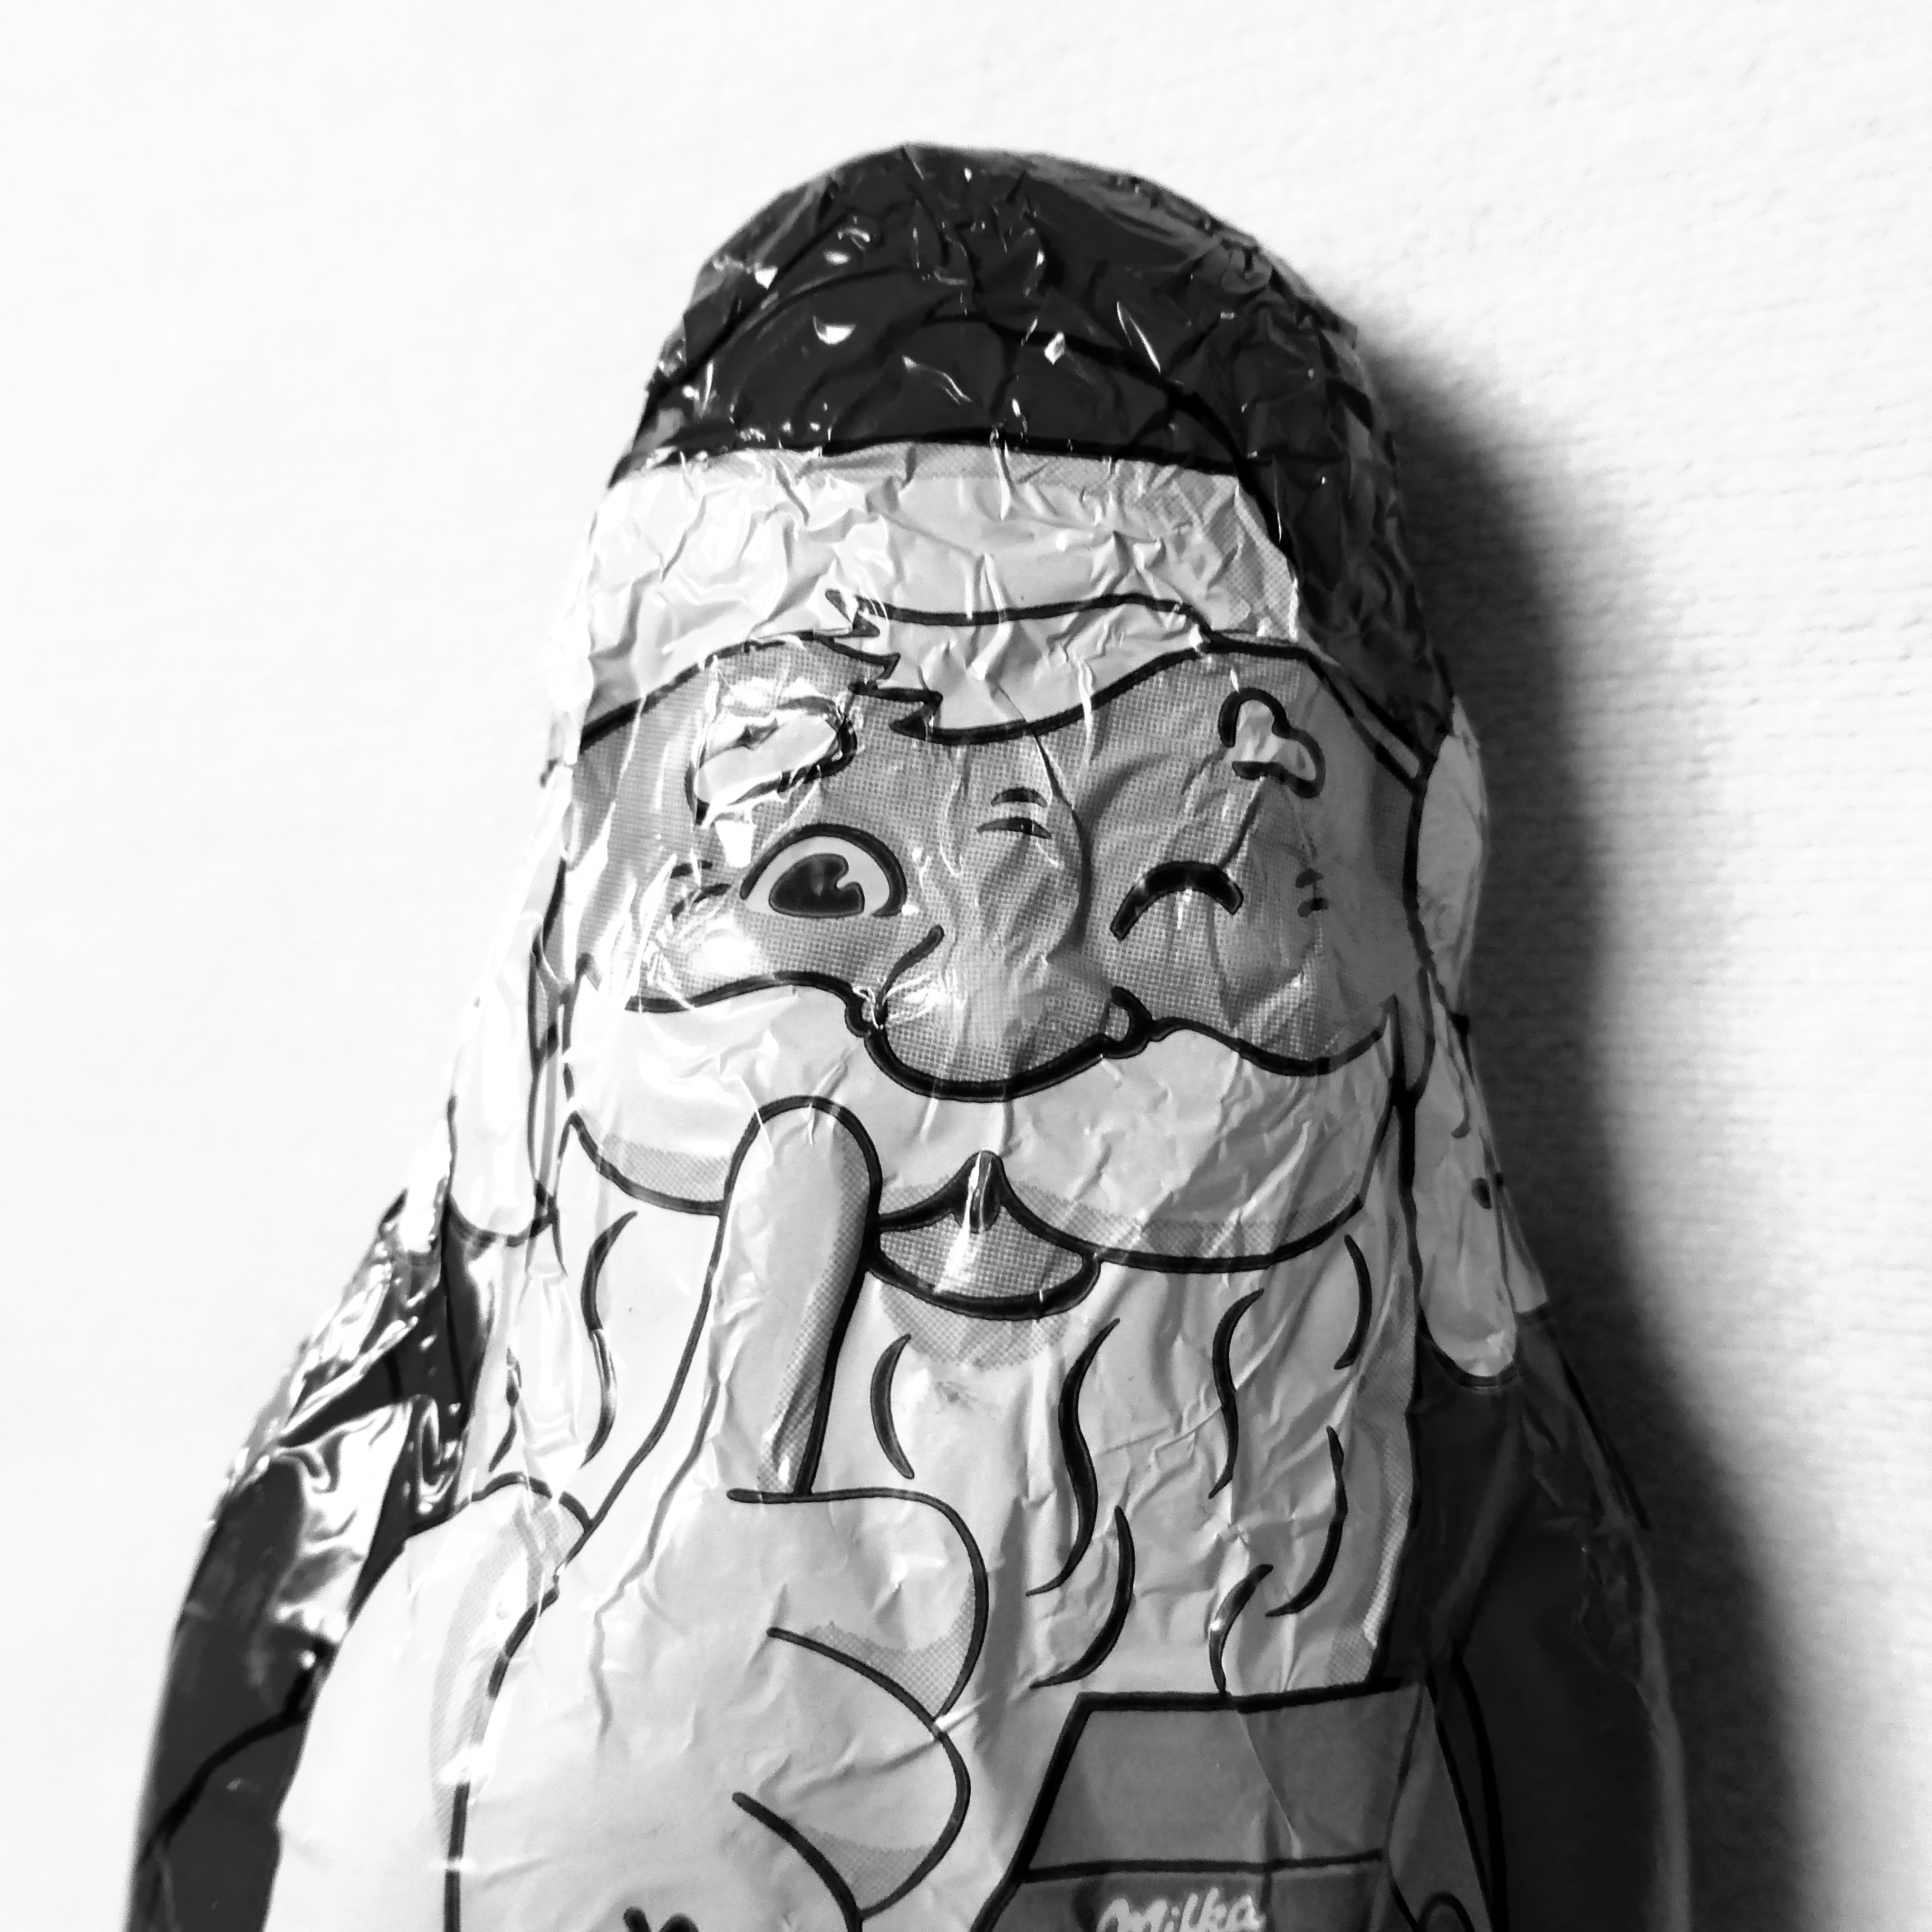
black and white, monochrome, chocolate, christmas, sculpture, art, sketch, drawing, illustration, head, santa claus, christmas motif, nicholas, cartoon, monochrome photography